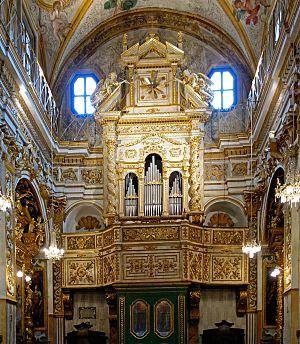
Les Marches sont une région d'Italie centrale dont le siège se situe dans la Ville portuaire d'Ancône, et qui compte 1,528 210 millions d'habitants sur 9 401,38 km² au 30 avril 2018.